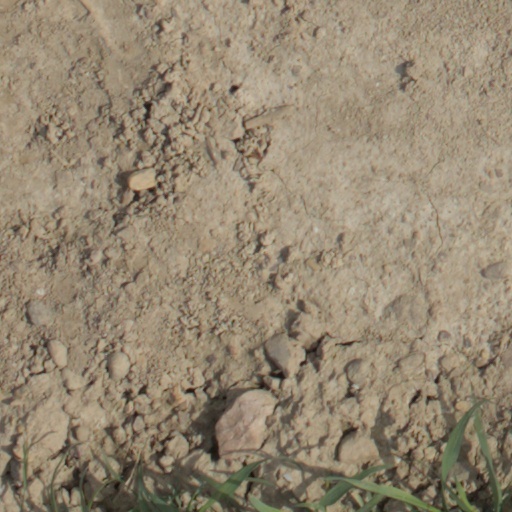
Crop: wheat